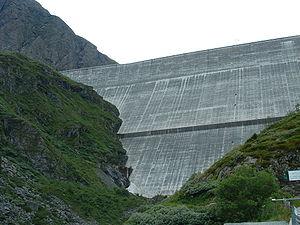
Cette liste des plus hauts barrages du monde énumère les barrages de plus de 120 mètres de hauteur. Actuellement le plus haut barrage au monde est le barrage de Jinping I en Chine avec une hauteur de 305 mètres.